Dry suit

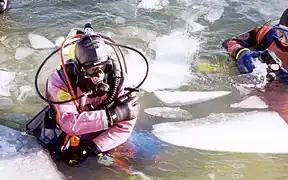
Membrane drysuit in icy water

Membrane dry suits are made from thin materials which have little thermal insulation. They are commonly made of stockinette fabric coated with vulcanized rubber, laminated layers of nylon and butyl rubber known as , or Cordura proofed with an inner layer of polyurethane. With the exception of the rubber-coated stockinette, membrane dry suits typically do not stretch, so they need to be made slightly oversized and baggy to allow flexibility at the joints through the wearer's range of motion and to allow the hands and feet to pass through without difficulty. This makes membrane dry suits easy to put on and take off, provides a good range of motion for the wearer when correctly sized and sufficiently inflated, and makes them relatively comfortable to wear for long periods out of the water compared to a wetsuit or close-fitting neoprene dry suit, as the wearer does not have to pull against rubber elasticity to move or keep joints flexed.